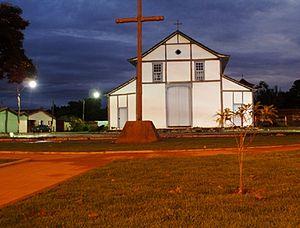
Silvânia est une municipalité brésilienne de l'État de Goiás. Sa population était estimée à 20 106 habitants en 2014. Elle s'étend sur 2 265 km².